Anthony LaPaglia

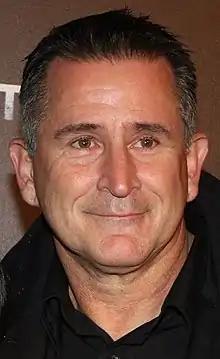
LaPaglia in 2013

Anthony LaPaglia (born 31 January 1959) is an Australian actor. Known for his roles on stage and screen he has received several accolades including three AACTA Awards, a Primetime Emmy Award, and a Tony Award.